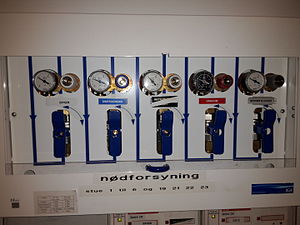
Medicinsk gasforsyning
Medicinsk gasforsyning på et hospital.
Udtage
Systemer til Medicinsk gasforsyning på hospitaler, og lignende sundhedsfaciliteter, anvendes til at levere specialiserede gasser og gasblandinger til konkrete brugssteder i anlægget. Disse gasser er typisk ilt, lattergas, kvælstof, kuldioxid og medicinsk luft. Sådanne systemer overvåges ofte af CTS-alarmsystemer. Forskelligt medicinsk udstyr forbindes til forsyningssystemet på de kliniske afsnit, via gasudtag. Medicinske gasser sidestilles med andre lægemidler med hensyn til dokumentationskrav og krav til markedsføringstilladelser.